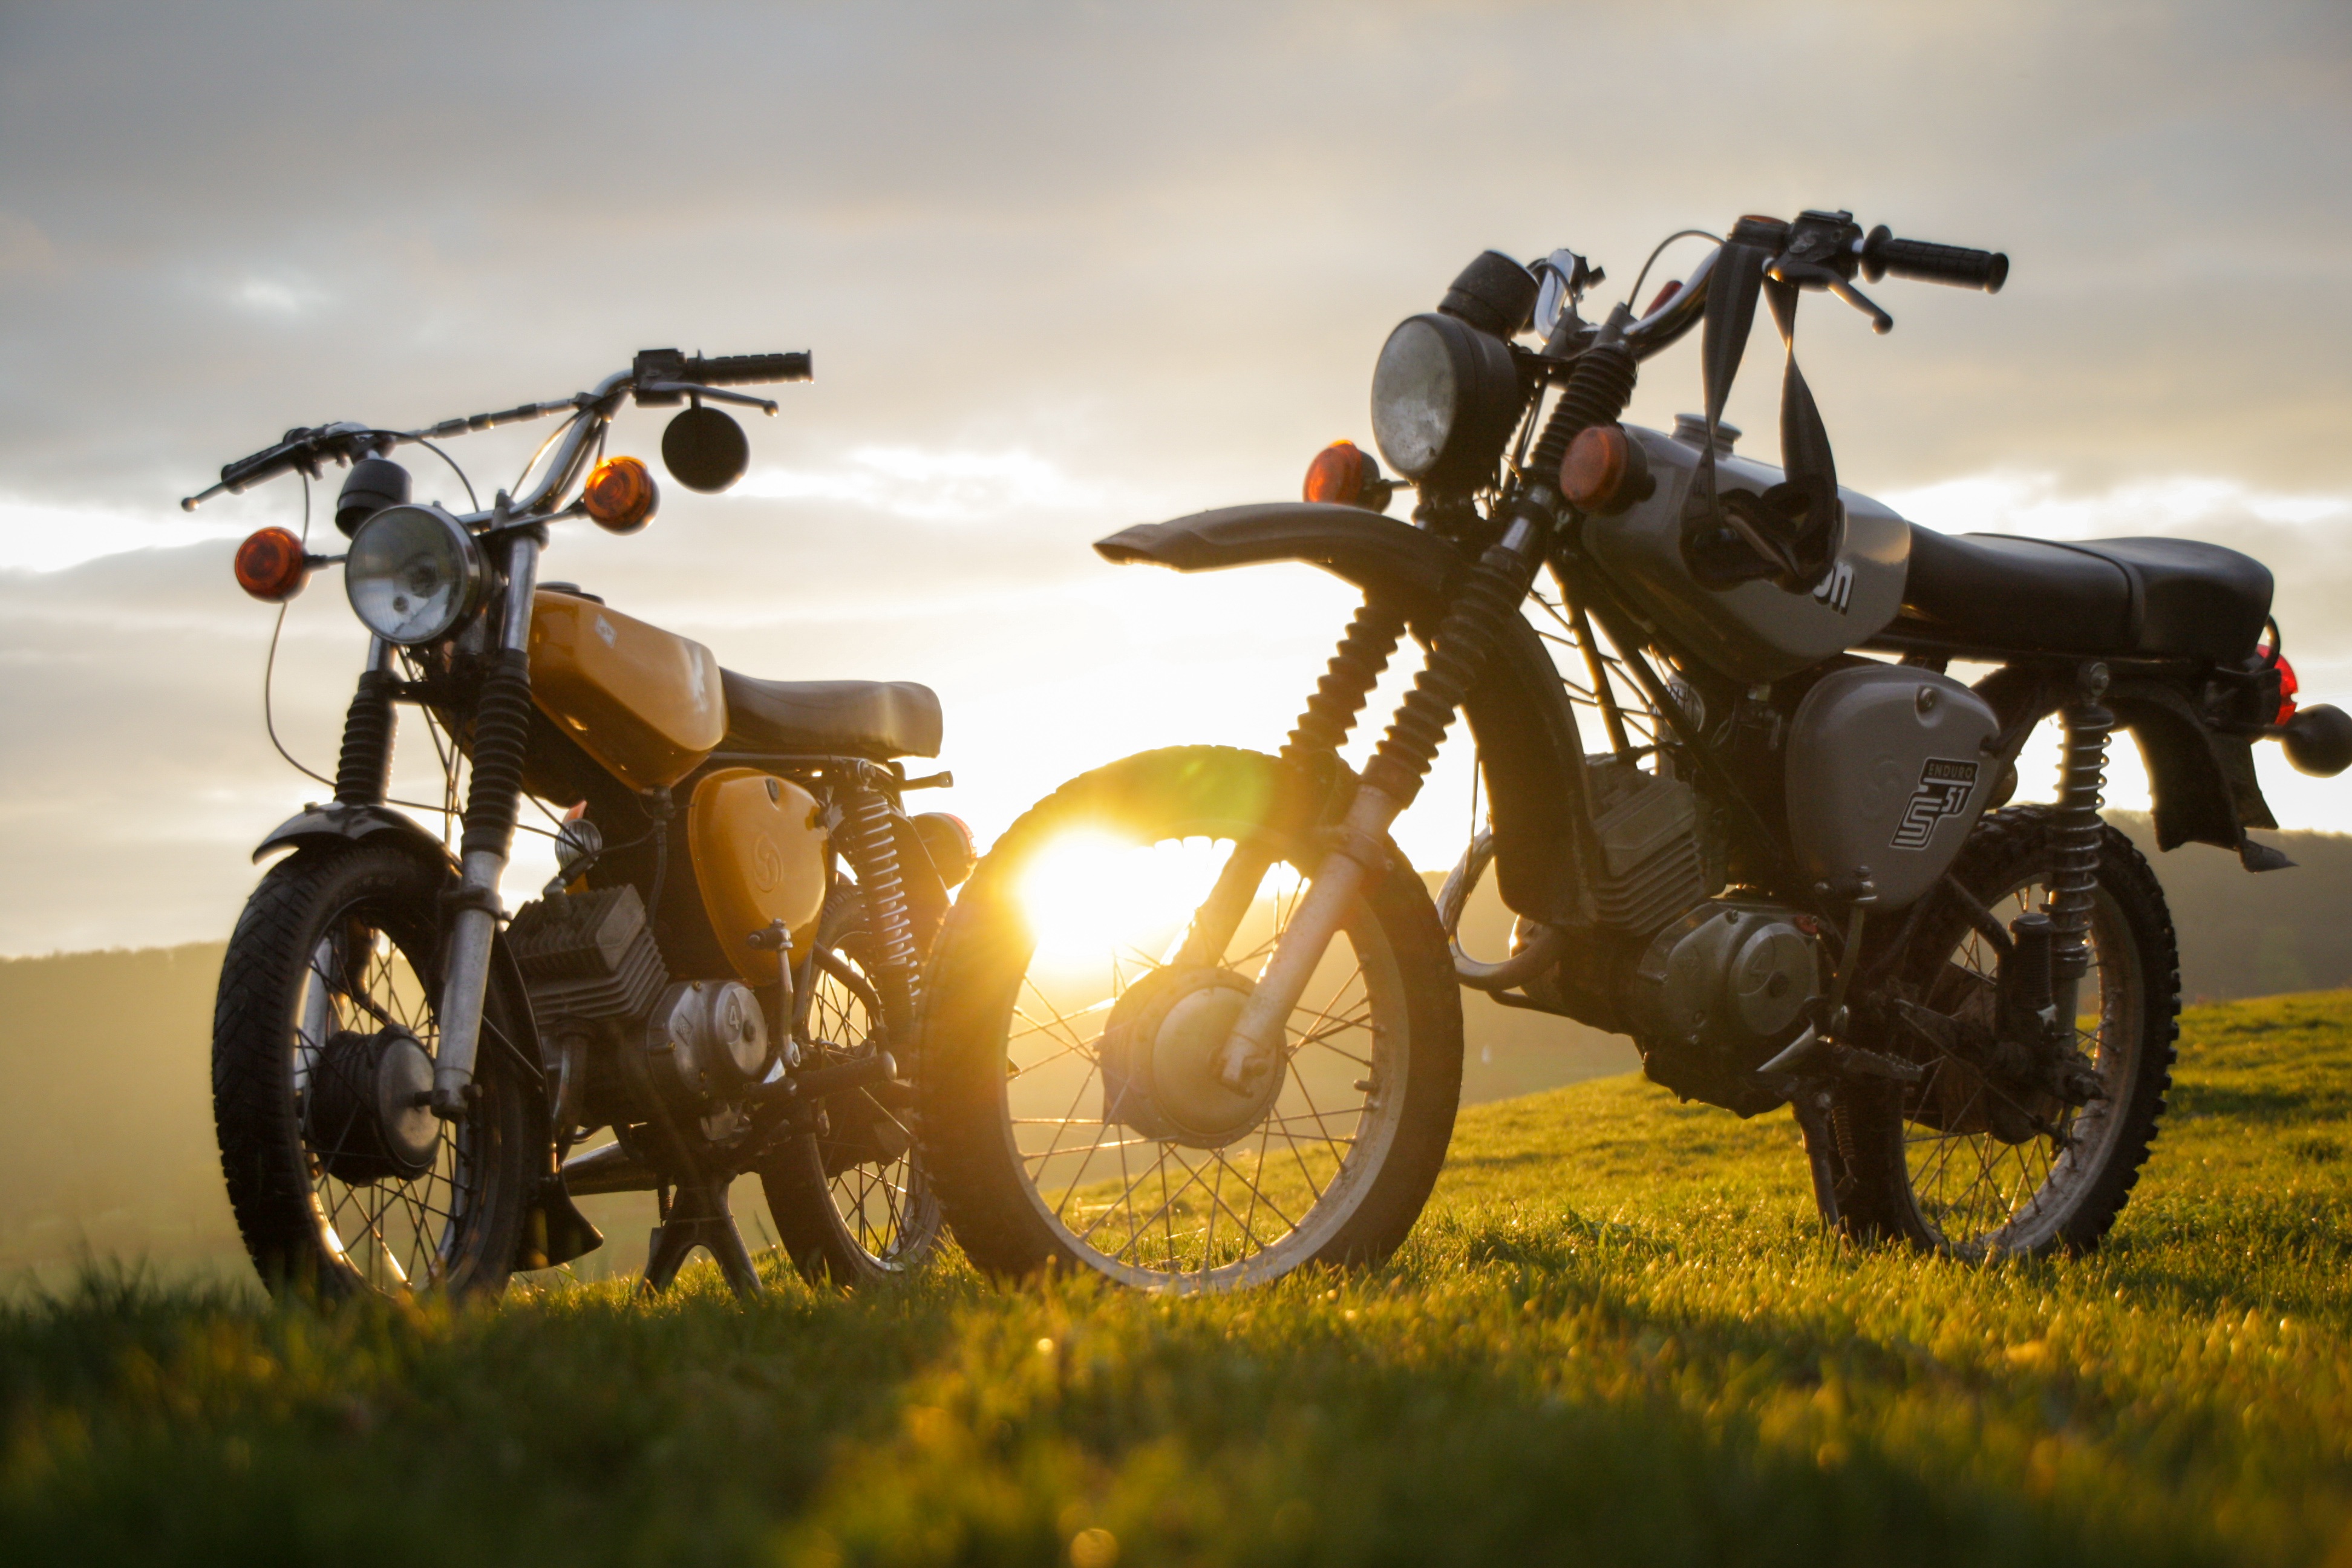
motorcycle, tire, sky, wheel, cloud, vehicle, fuel tank, automotive tire, plant, automotive lighting, motor vehicle, tread, automotive design, rolling, headlamp, rim, fender, alloy wheel, wood, grass, automotive wheel system, sunset, landscape, grassland, spoke, motorcycle accessories, motorcycling, auto part, sunrise, vehicle brake, horizon, classic, tree, road, soil, metal, field, motorsport, adventure, motorcycle racing, suspension, prairie, afterglow, evening, racing, transport, pasture, hill, steppe, dusk